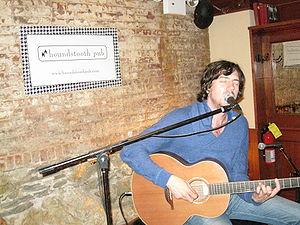
Snow Patrol est un groupe de rock alternatif britannique, originaire d’Irlande du Nord et d’Écosse. Il est constitué de Gary Lightbody, Jonny Quinn, Nathan Connolly, Paul Wilson et Johnny McDaid.